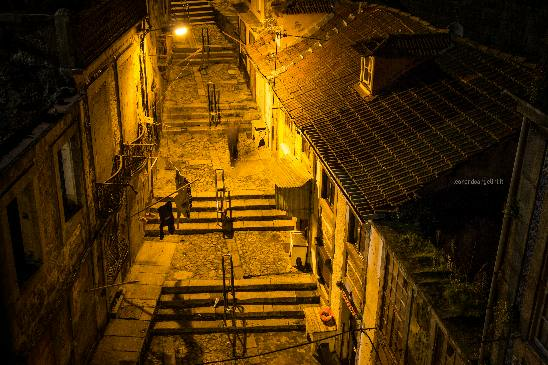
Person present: No